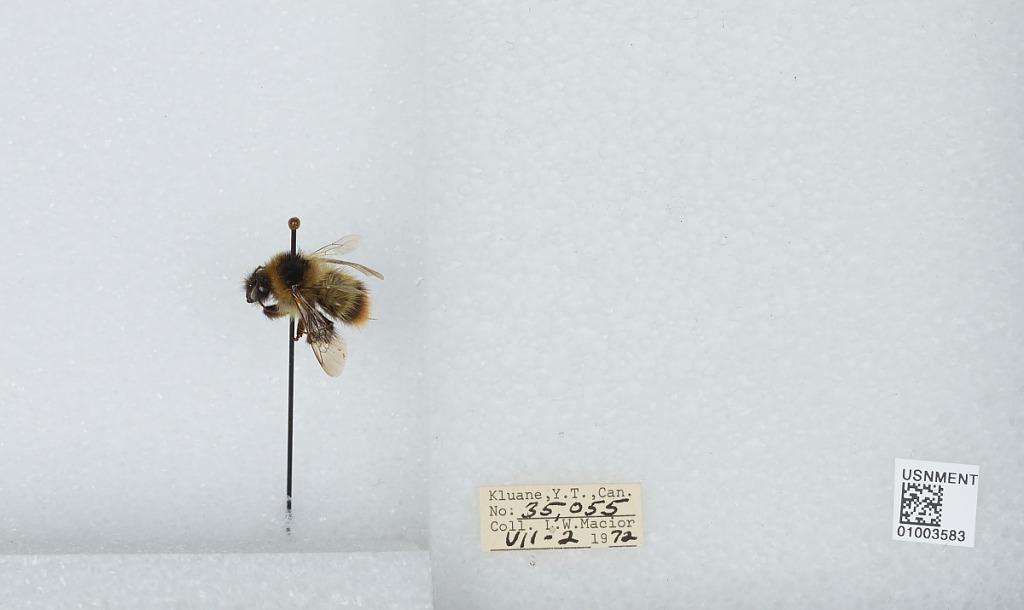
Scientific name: Bombus (Pyrobombus) frigidus Smith
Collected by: L. Macior
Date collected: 1972-7-2
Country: Canada
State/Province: Yukon Territory
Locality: Kluane
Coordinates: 60.75, -139.5